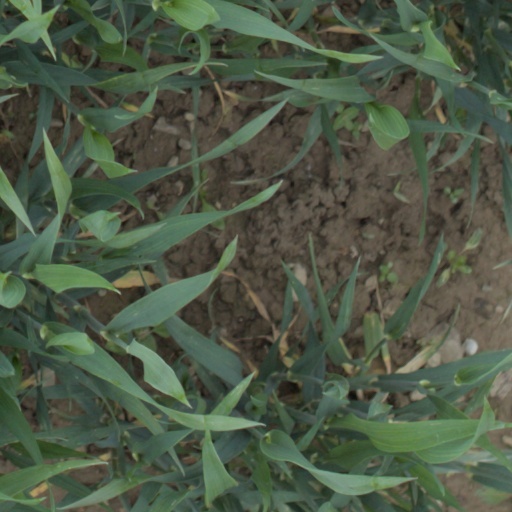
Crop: wheat